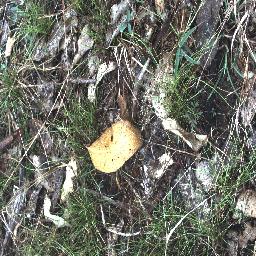
Label: negative